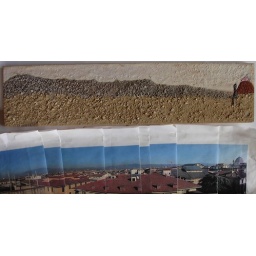
.view from hotel bijuo, florence italy, rocks from the hills in photo, drawing same mountains as leonardousing same rocks as michelangelo